Alexandra Palace

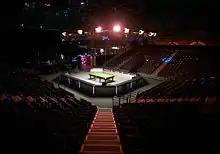
The Masters snooker tournament has been played at Alexandra Palace since 2012.

The band Portishead hosted one of two All Tomorrow's Parties festivals titled "I'll Be Your Mirror" in July 2011 at Alexandra Palace. The 50th anniversary programme of "Songs of Praise" was recorded there in September 2011 and broadcast the following month.